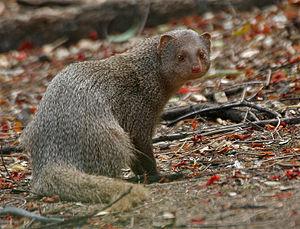
La Mangouste indienne grise ou Mangouste d'Edwards est une espèce de mangouste se rencontrant dans le Sud de l'Inde et au Sri Lanka. On la trouve principalement dans les forêts, les broussailles ou les champs, souvent à proximité des habitations. Elle vit dans des terriers ou dans des buissons, des bouquets d'arbres, sous des rochers ou même dans des sorties d'égouts. Très audacieuse et curieuse, la mangouste indienne grise reste néanmoins prudente et s'aventure rarement loin des couverts. C'est également une bonne grimpeuse. Vivant le plus souvent seule ou en couple, elle se nourrit de rongeurs, des serpents, d'œufs d'oiseaux ou de poussins, des lézards ou de divers invertébrés. Elle se nourrit également occasionnellement d'œufs de gavial, le long du Chambal. La reproduction peut avoir lieu durant toute l'année.